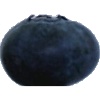
Label: blueberry